Brentsville District High School

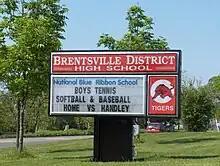
Brentsville District High School Sign

The athletic teams of Brentsville District High School (during the regular season) compete in the AA Evergreen District and Region II for which the governing body is the Virginia High School League. Brentsville is, as of 2015, one of the smallest schools to compete in Group 3A athletics. For post-season purposes, Brentsville is assigned to Conference 28 as it is a Group 3A school in the eastern region. Before the 2004 academic year, Brentsville competed in the A Bull Run District. Brentsville's official mascot for all sporting events is the tiger, the school colors are black and orange. The high school athletic program has historically performed well in its wrestling and cross country programs and surprised with outstanding seasons in multiple sports over the years, several times resulting in unexpected state championships. While the football team has never been awarded a state championship, they have made it to the state tournament in recent years. The Tigers won back to back girls' soccer State Championships in 2023 and 2024.